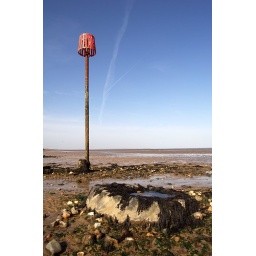
blue sky over beach